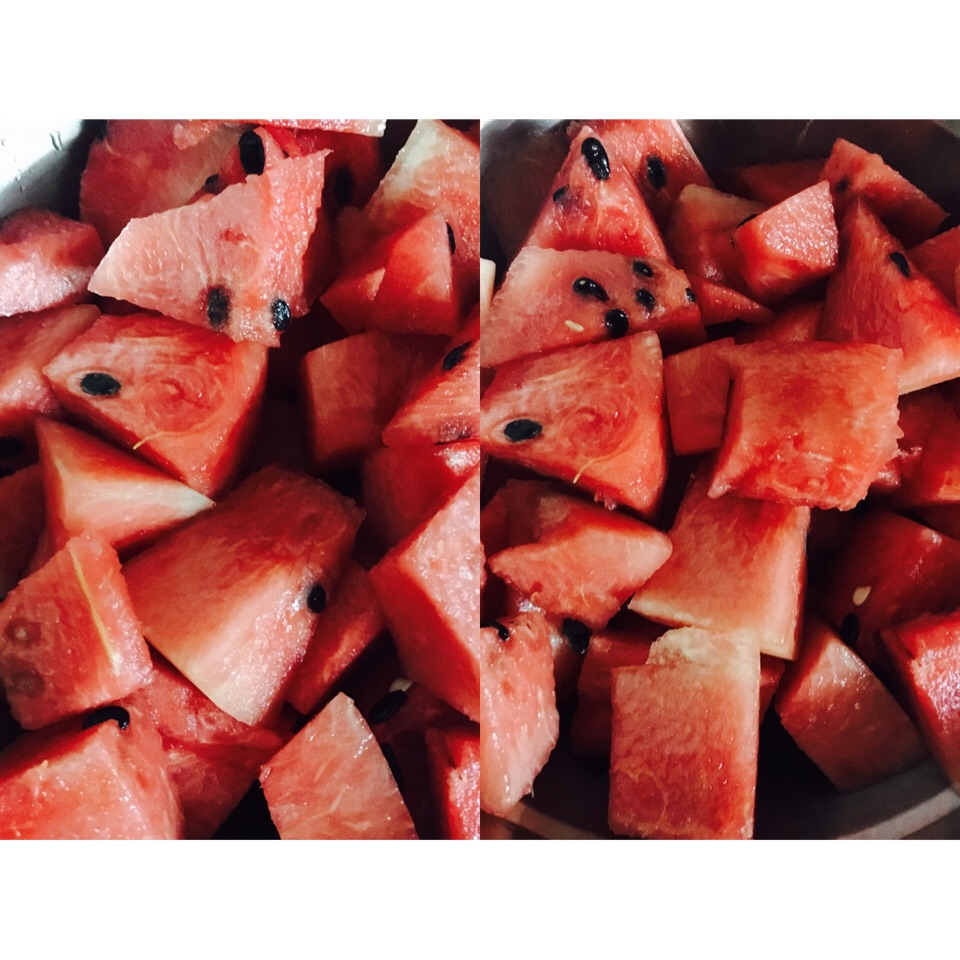
Label: trash